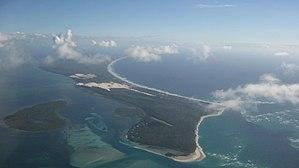
L'île Moreton, est une île de sable située au large de Brisbane, et à la limite de la baie Moreton.